Mobile app

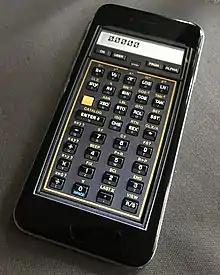
An emulation app for the programmable pocket calculator HP-41CX from 1983. Several such apps exist for full-functionally emulating old home computers, game consoles or even mainframe computers from up to several decades ago.

Most mobile devices are sold with several apps bundled as pre-installed software, such as a web browser, email client, calendar, mapping program, and an app for buying music, other media, or more apps. Some pre-installed apps can be removed by an ordinary uninstall process, thus leaving more storage space for desired ones. Where the software does not allow this, some devices can be rooted to eliminate the undesired apps.